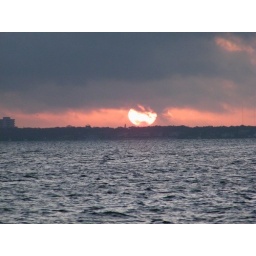
the sun has nearly climbed above the trees as it slips behind the clouds